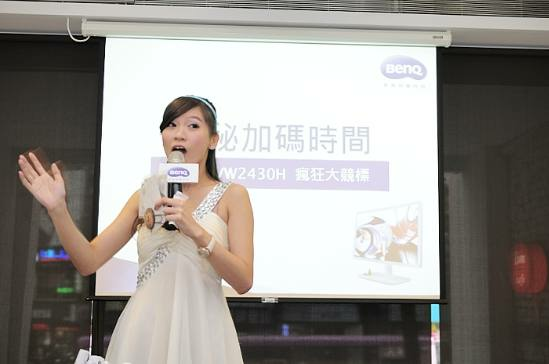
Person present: Yes